Blue Origin

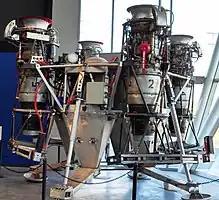
"Charon" on display at the Museum of Flight in Seattle, Washington.

New Glenn is a heavy-lift launch vehicle, first successfully launched in January 2025. The initial launch date had been set back by numerous delays. Named after NASA astronaut John Glenn, design work on the vehicle began in early 2012. Illustrations of the vehicle, and the high-level specifications, were initially publicly unveiled in September 2016. The full vehicle was first unveiled on a launch pad on February 21, 2024. The rocket has a diameter of 7 meters (23 ft), and its first stage is powered by seven BE-4 engines. The fairing is claimed to have twice the payload volume of "any commercial launch system" and to be the biggest payload fairing in the world.